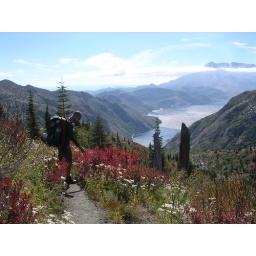
wild flowers in bloom above spirit lake